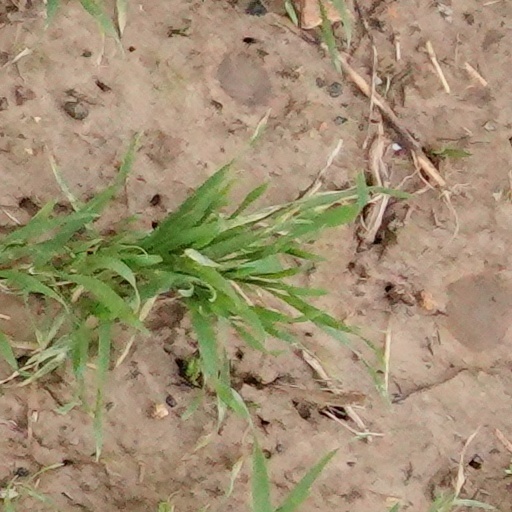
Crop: wheat